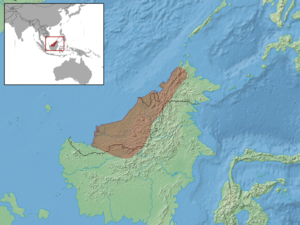
Lamprolepis nieuwenhuisii est une espèce de sauriens de la famille des Scincidae.